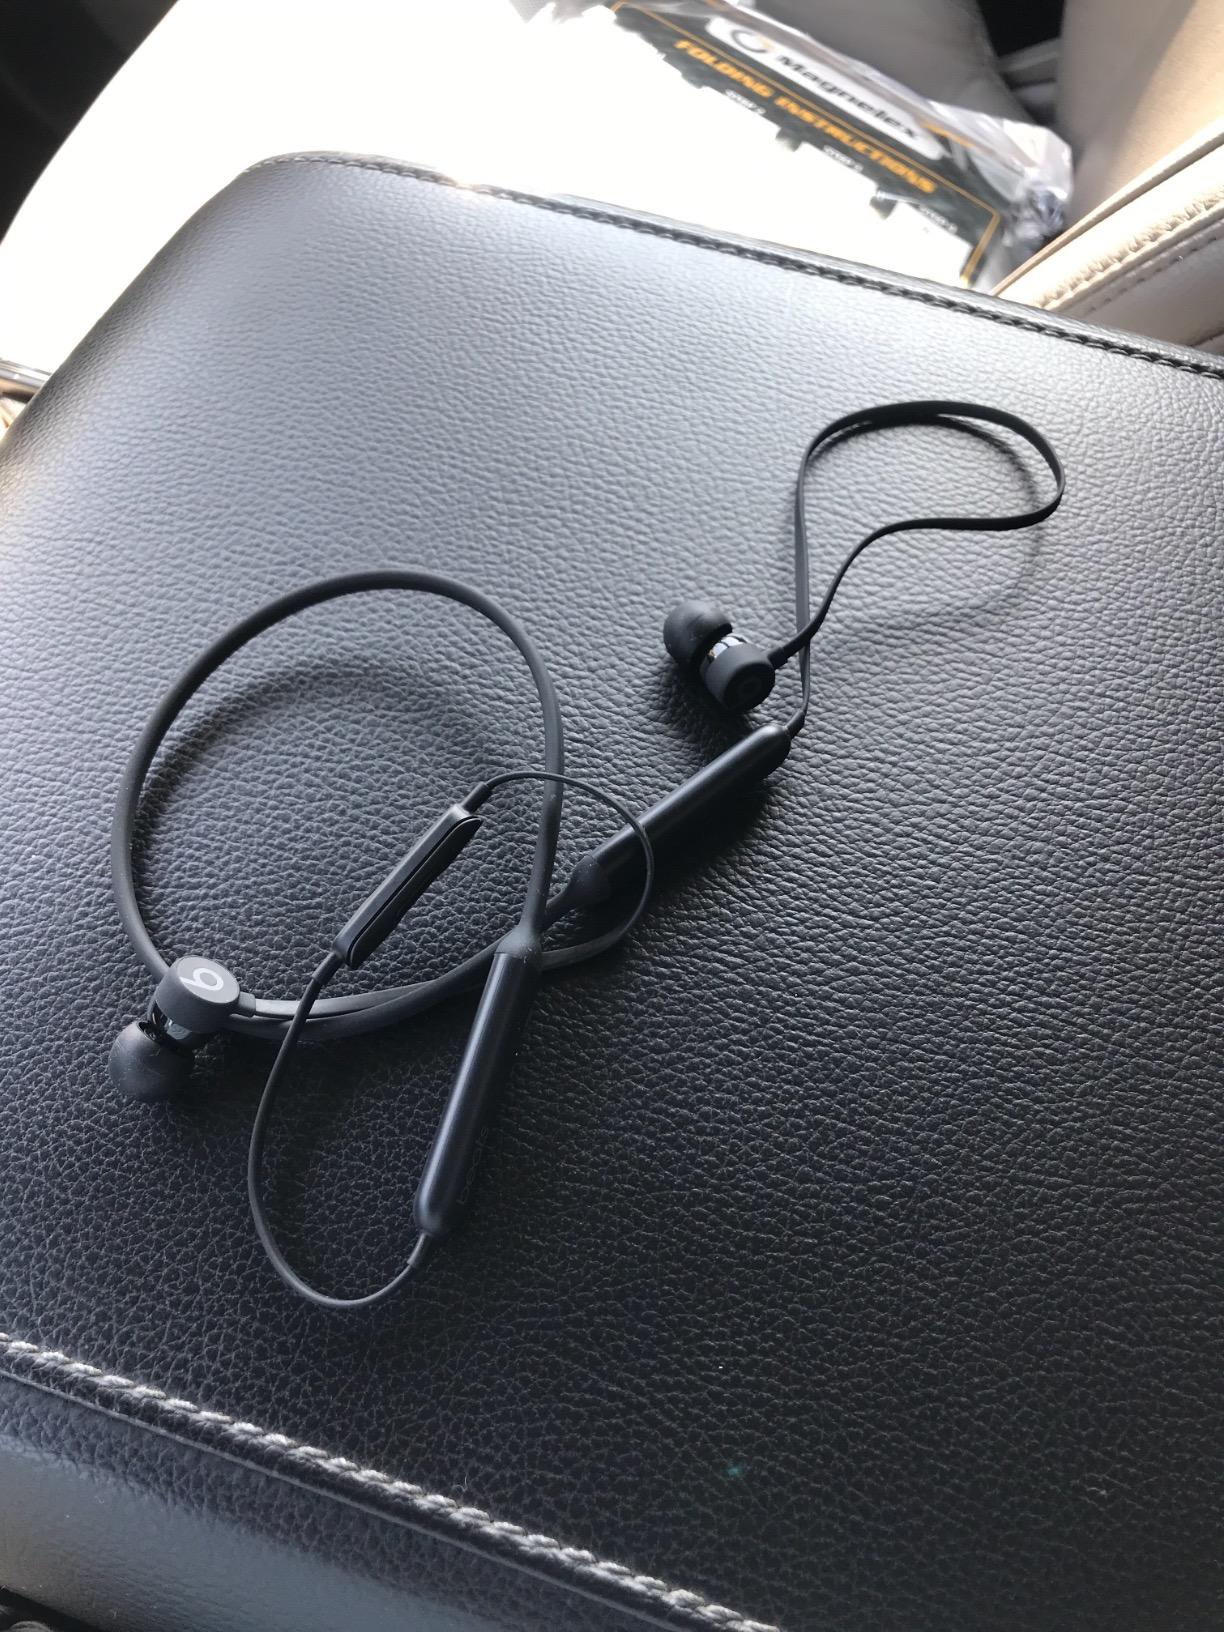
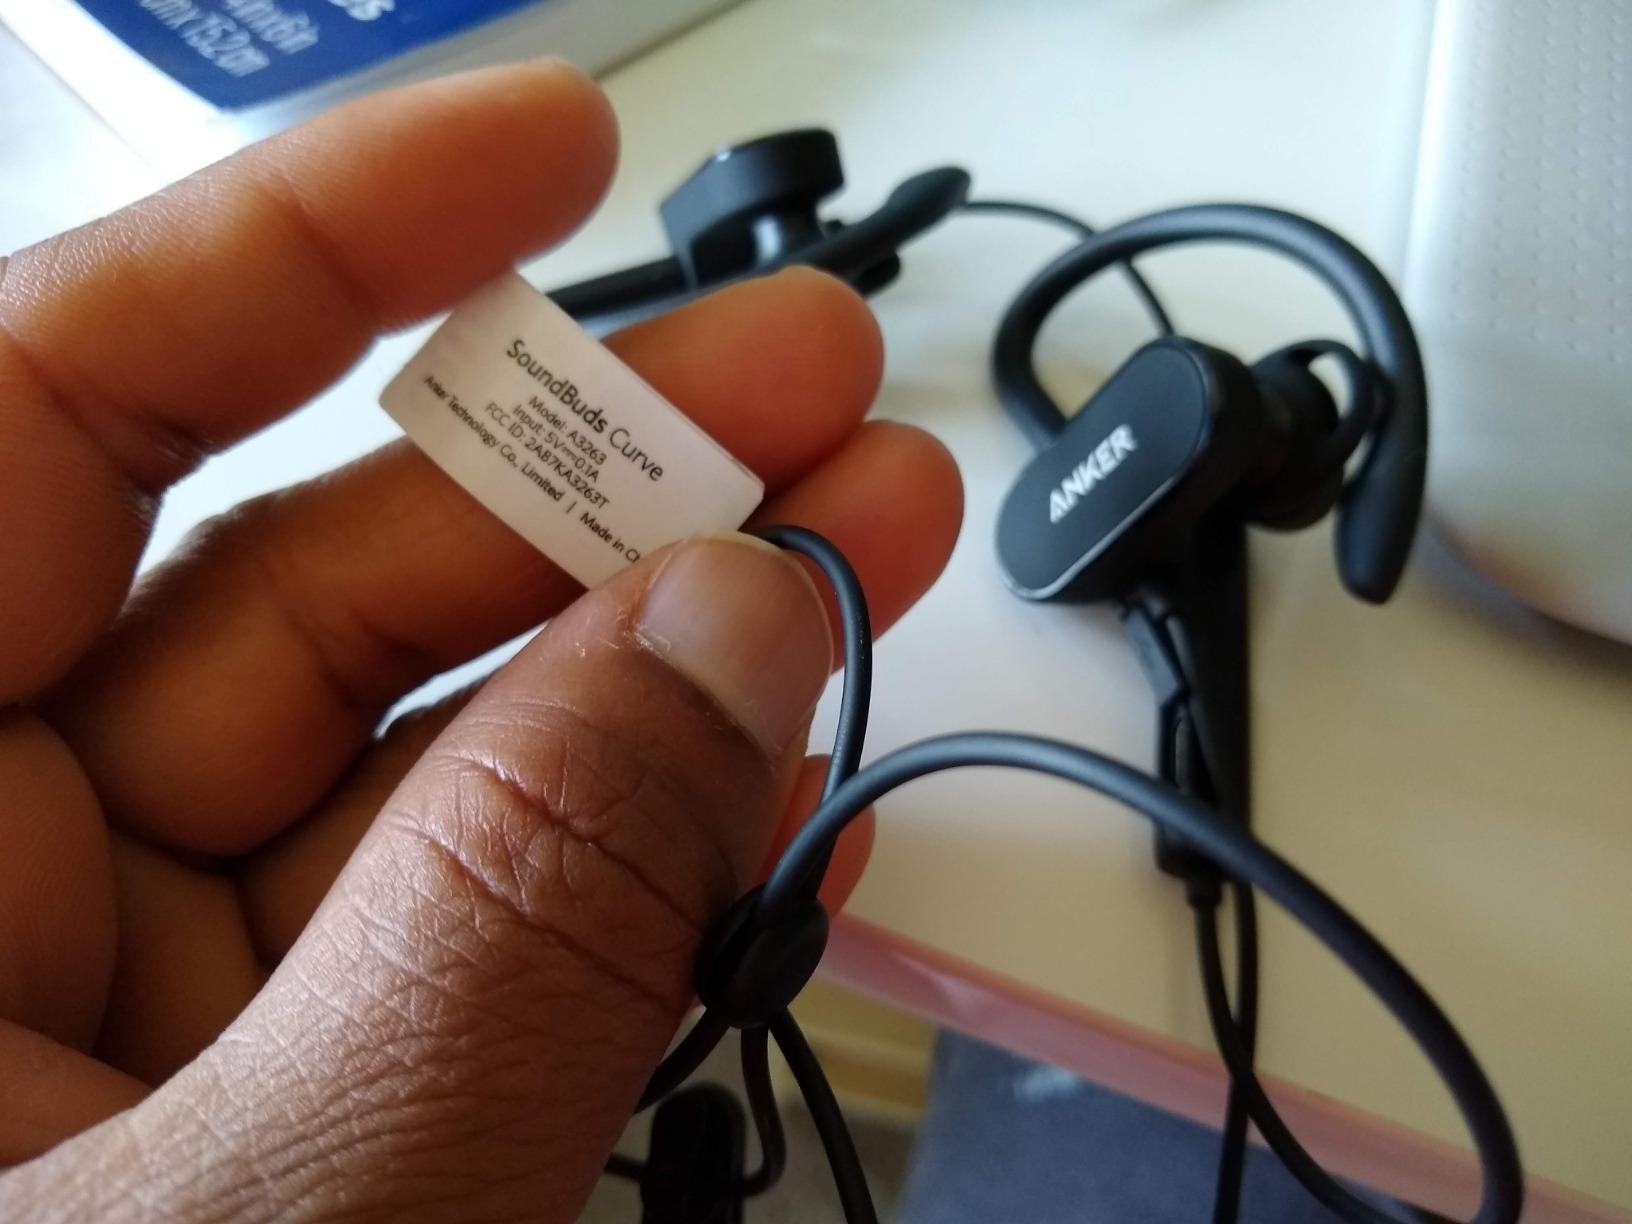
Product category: headphones
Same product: no